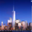
Label: skyscraper